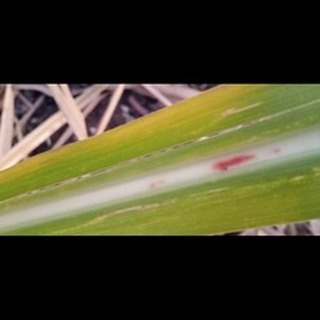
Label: sugarcane_yellow_leaf_disease